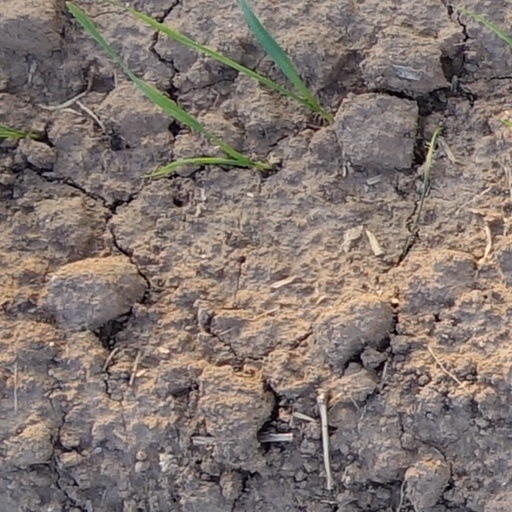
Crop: wheat